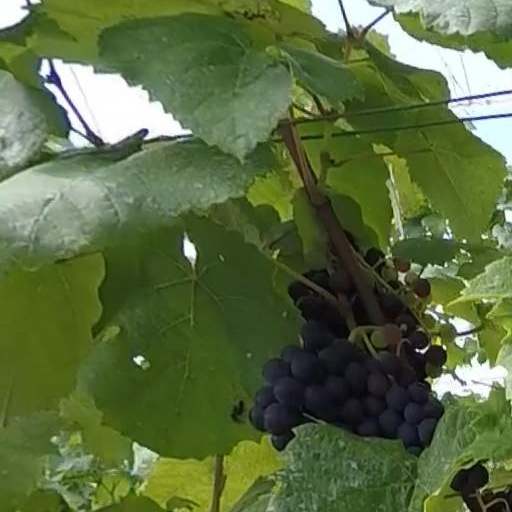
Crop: grape